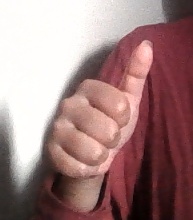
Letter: aleff